Toretocnemus

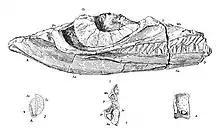
Skull (top) and caudal vertebra (bottom right) of the holotype specimen of "T. zitteli"

The orbits (eye sockets) of "Toretocnemus" are very large, with the jugals (a pair of bones which form the underside of each orbit) being narrow. The bony plates making up the sclerotic ring, a structure housed within the orbit, are very large. The exposure of the angulars (lower rear exterior lower jaw bone) on the outside of the mandible is very limited in size in "Toretocnemus", with most of the outer surface of the rear part taken up by the surangular. Both the splenials (a pair of inner mandibular bones) and the articulars (mandibular bones involved in the jaw joint) are enlarged in "Toretocnemus", especially in the case of the latter. The teeth of "Toretocnemus" are all the same shape and errupt from a groove.